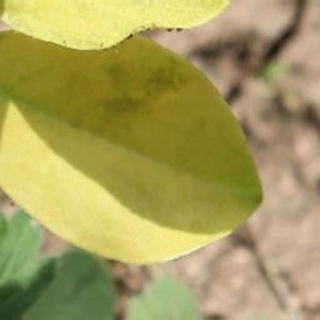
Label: groundnut_nutrition_deficiency